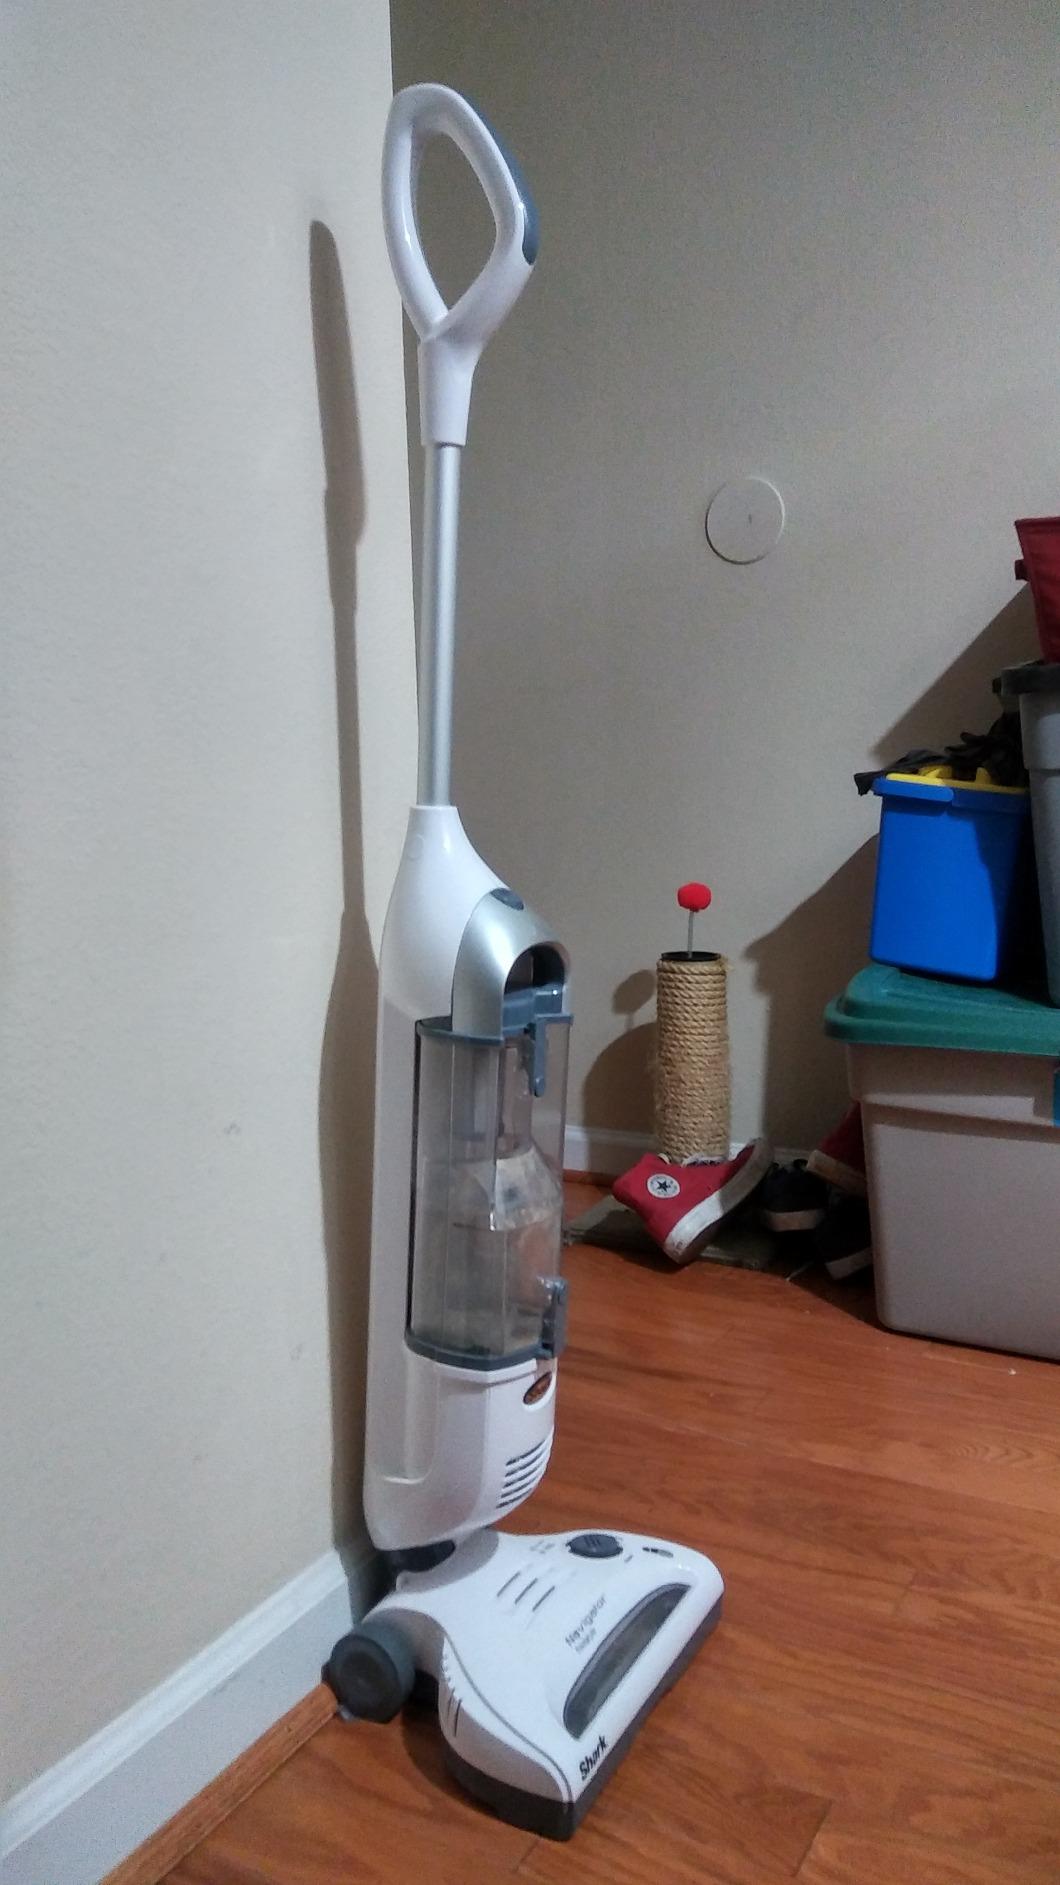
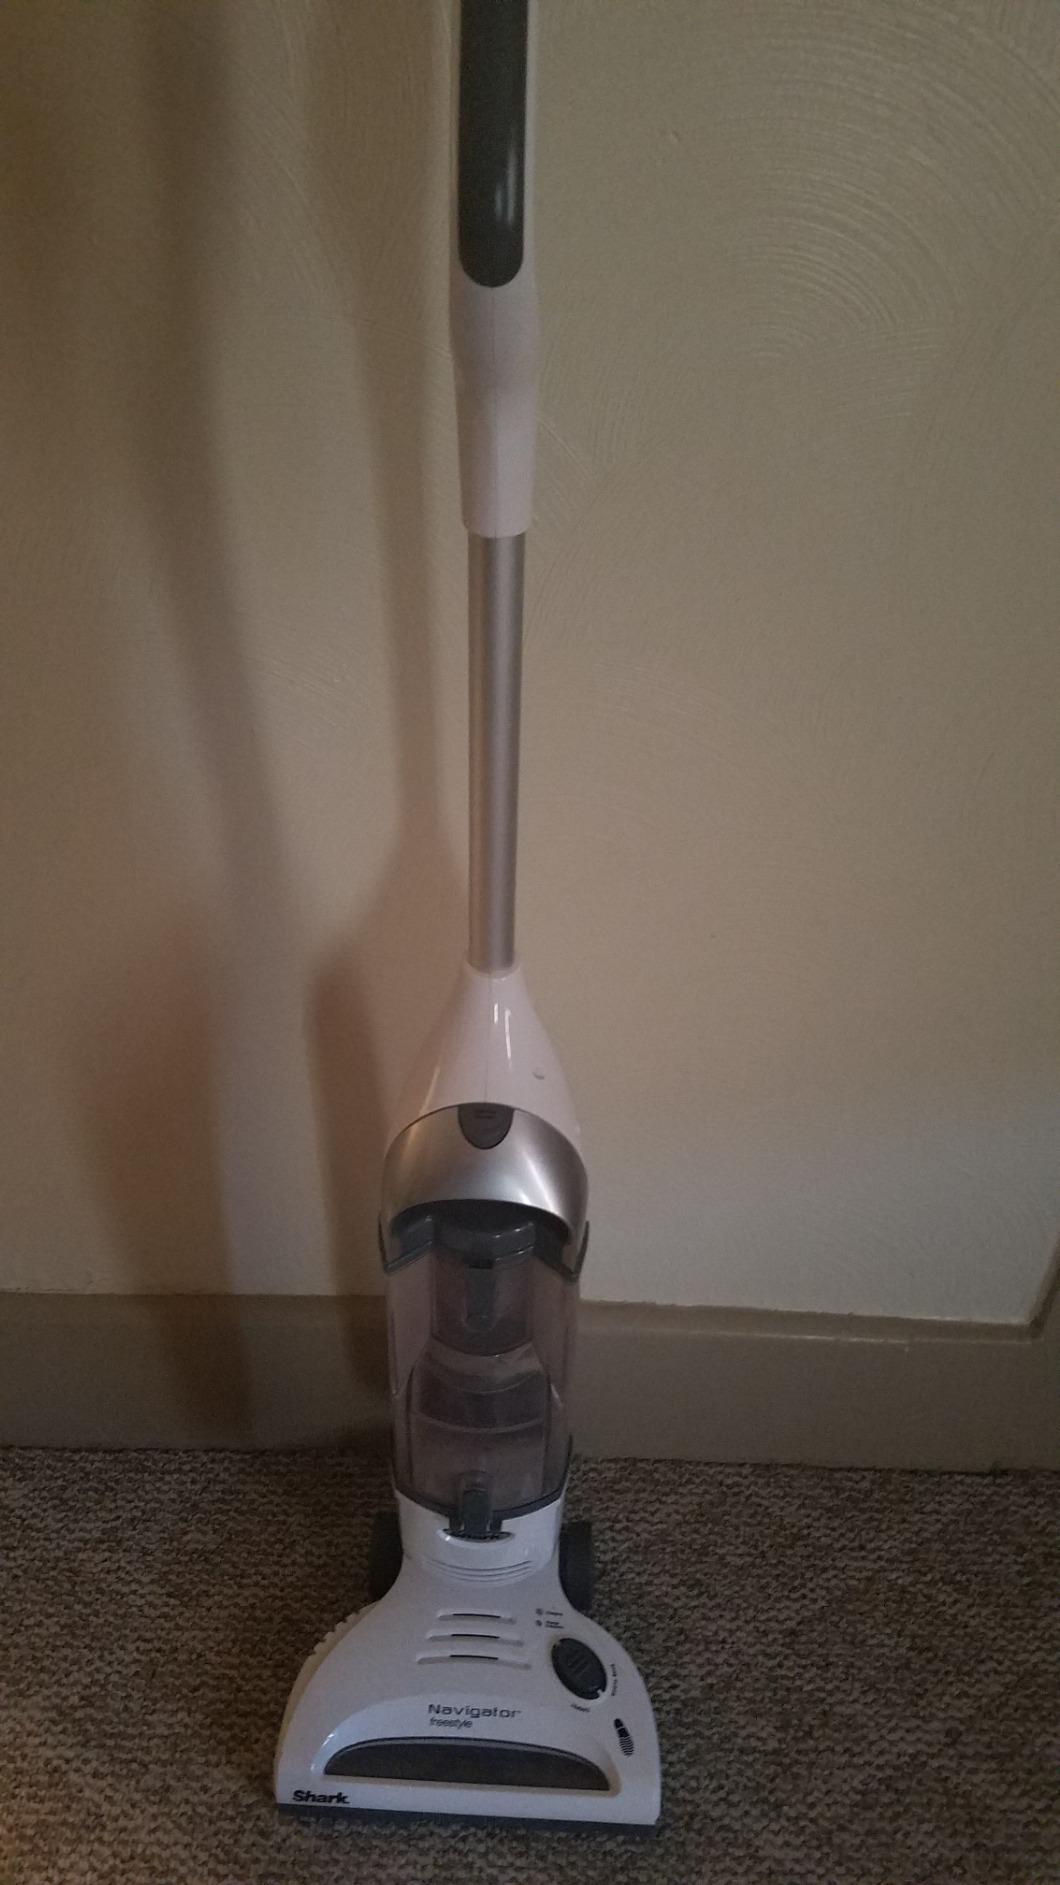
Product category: items_vacuum
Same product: yes